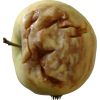
Label: Apple hit 1